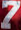
Number: 7